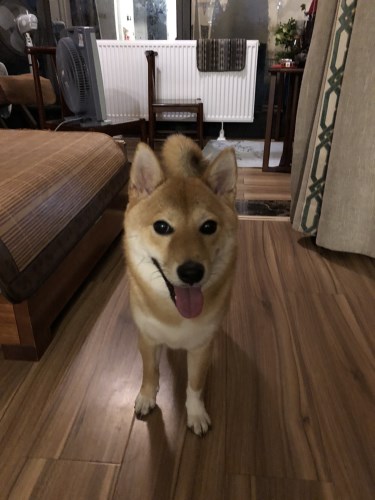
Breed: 1043-n000001-Shiba_Dog